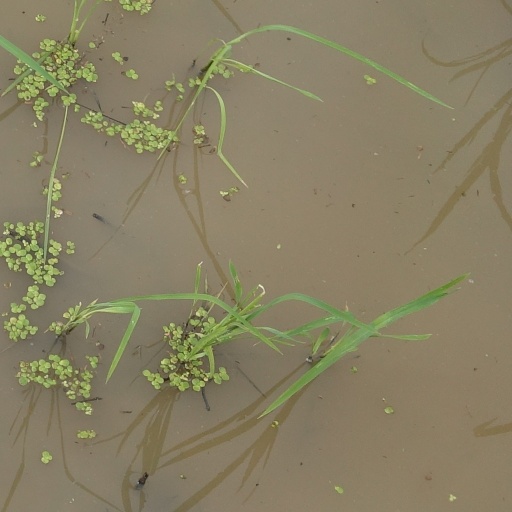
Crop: rice